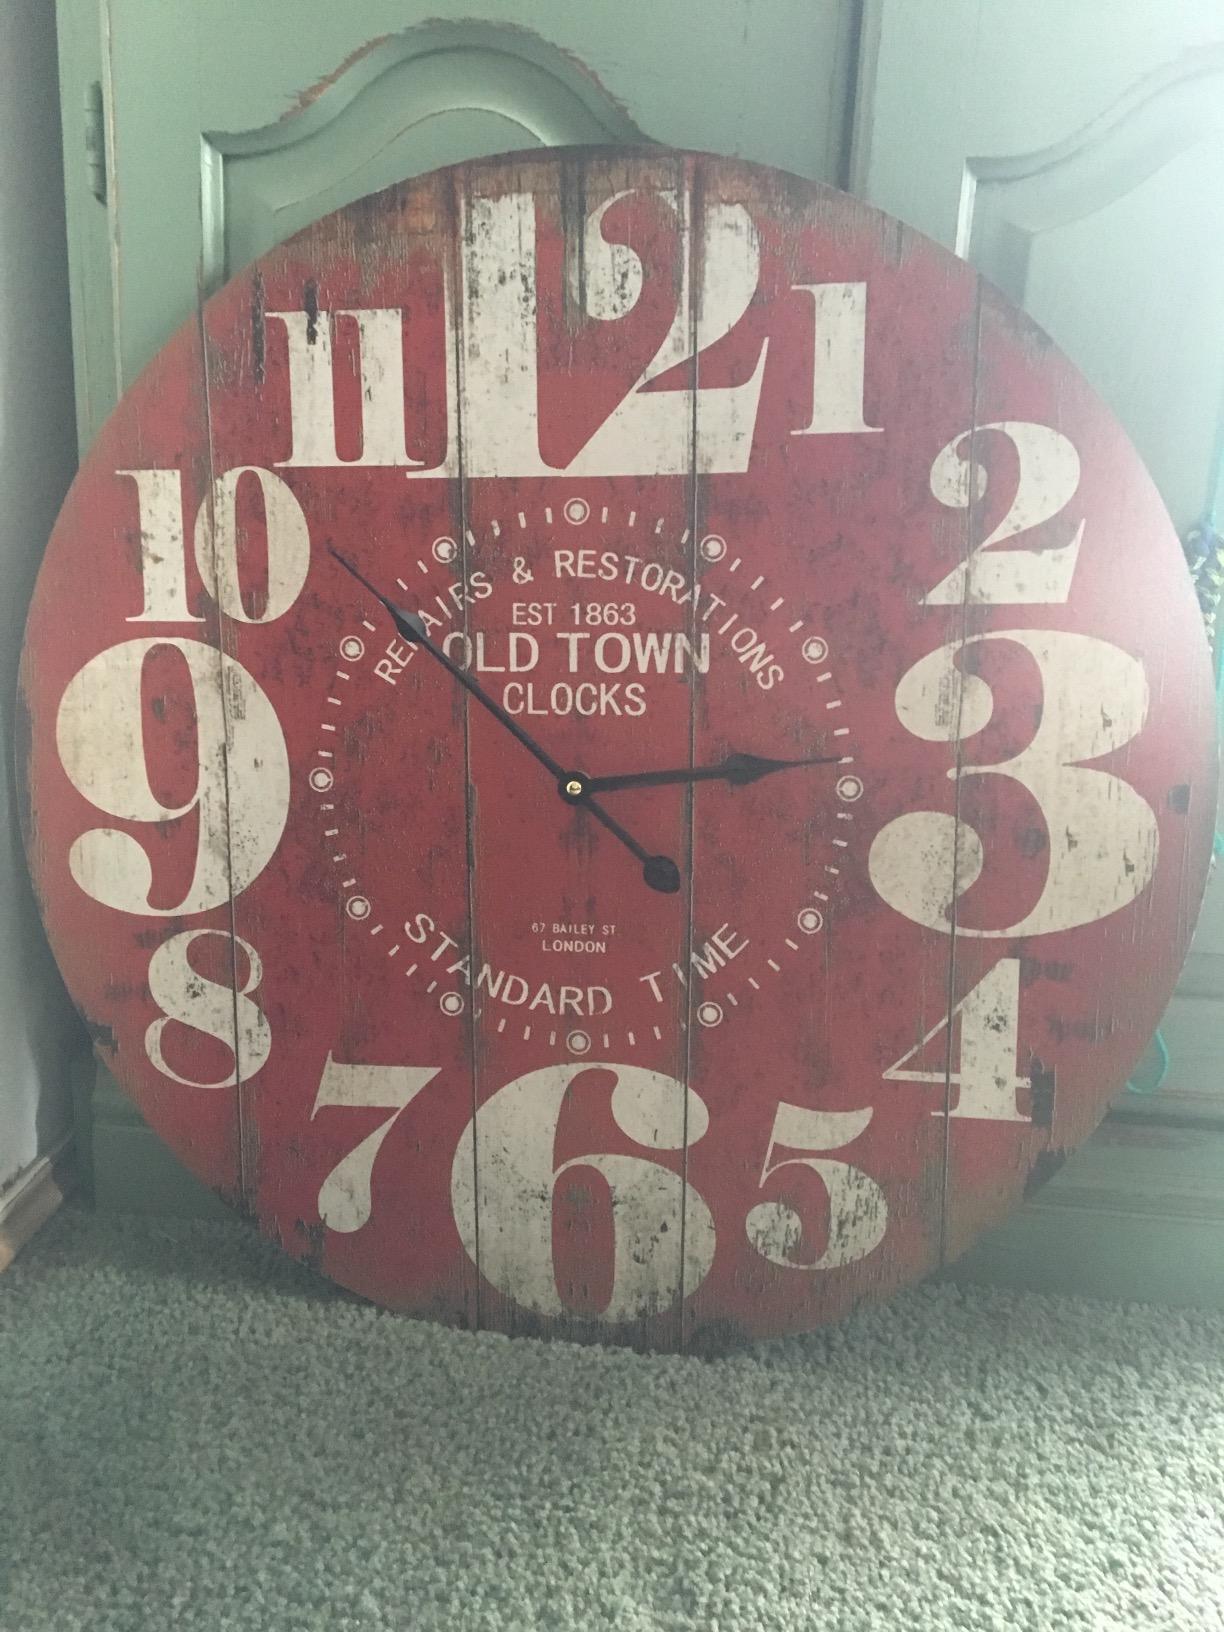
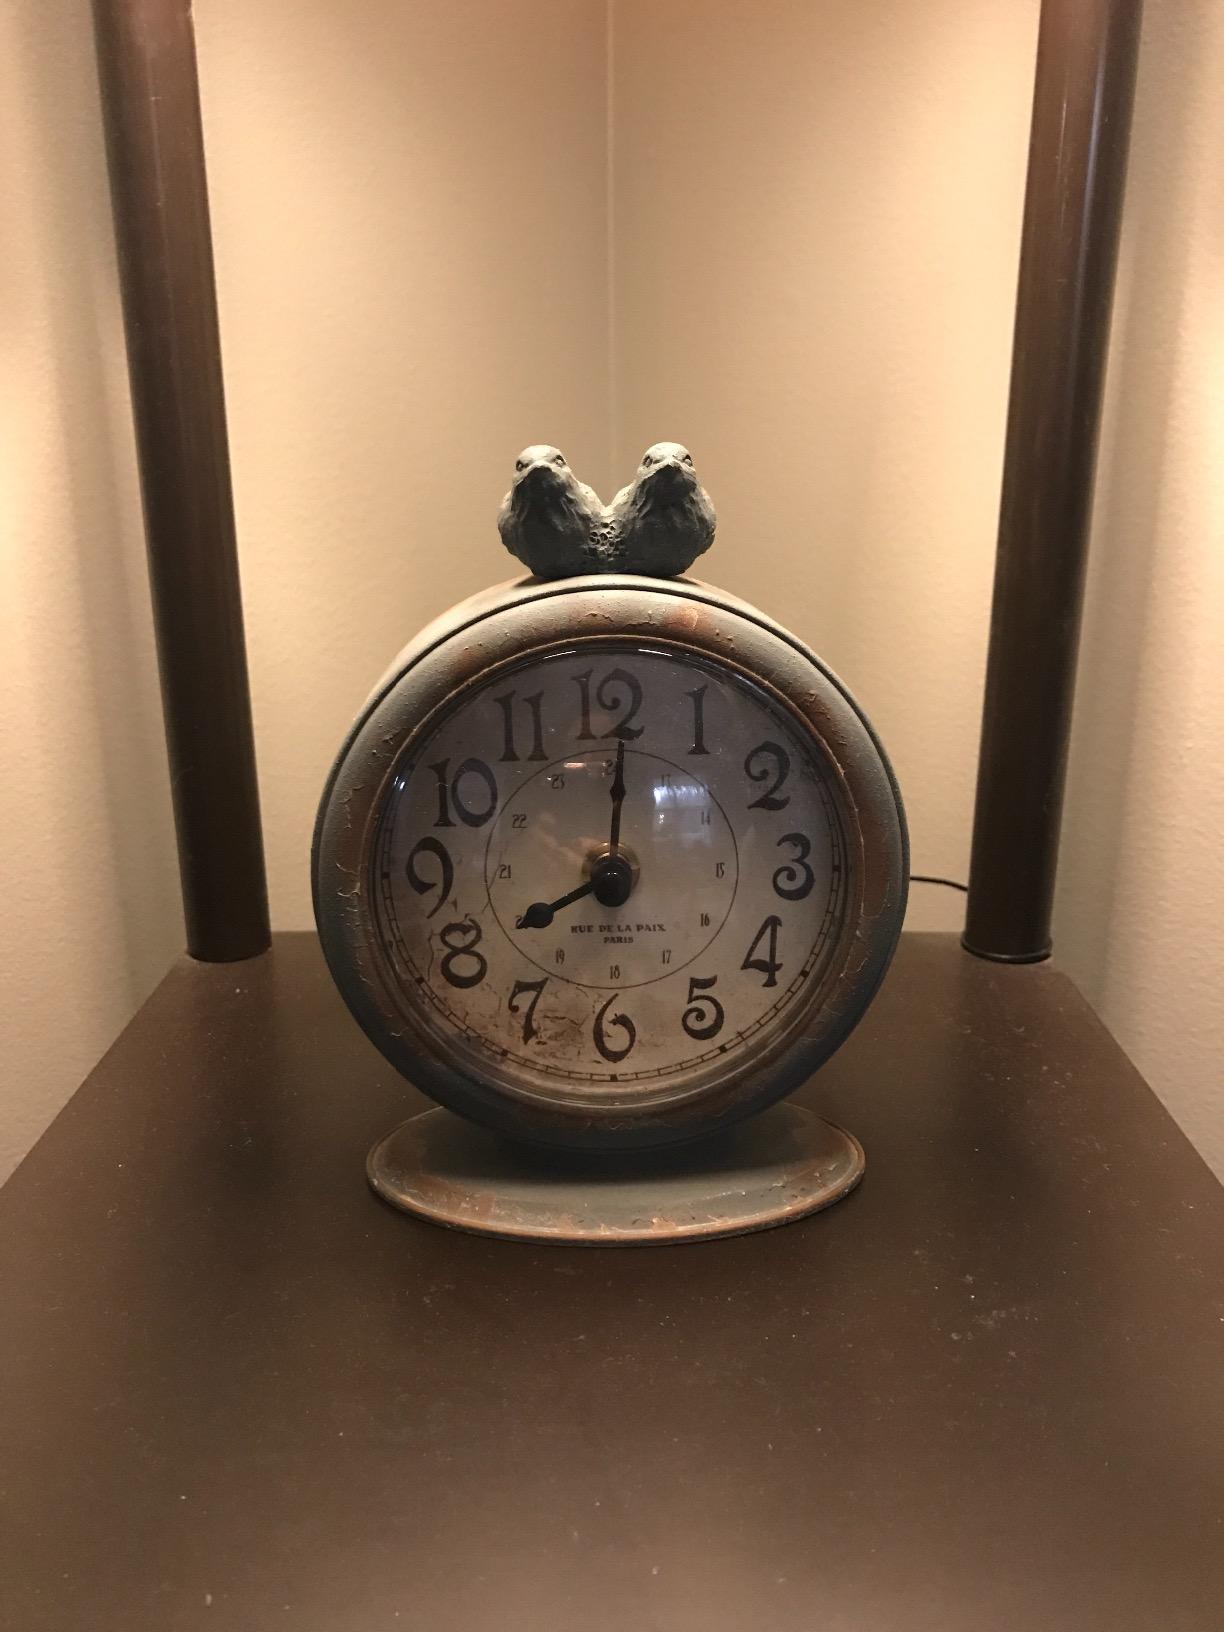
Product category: clock
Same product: no